Jussiville Partanen

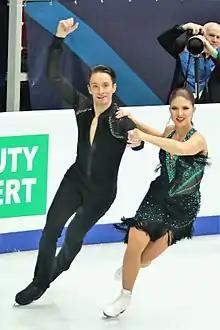
Törn/Partanen at the 2018 European Championships

Jussiville Partanen (born 15 July 1991) is a Finnish ice dancer. With his former skating partner, Cecilia Törn, he is the 2015 International Cup of Nice champion, the 2017 Ice Challenge champion, and a three-time Finnish national champion (2016–2018). They won bronze at three ISU Challenger Series events and competed in the final segment at four ISU Championships.